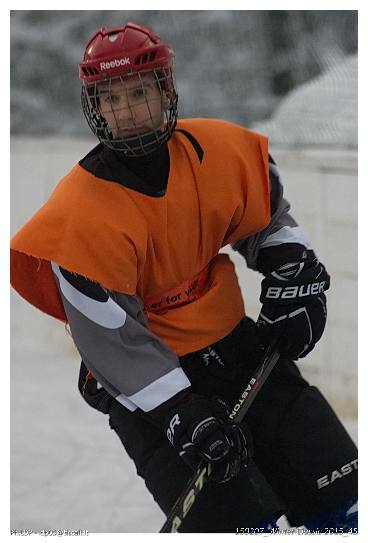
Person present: Yes